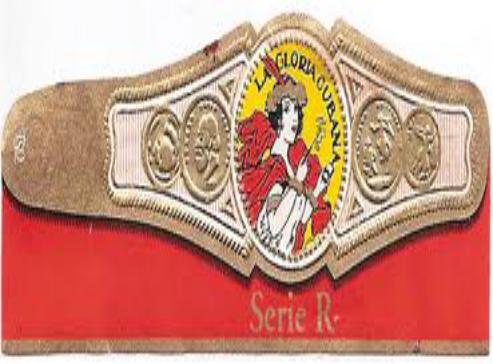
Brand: La Gloria Cubana
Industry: Necessities